Ebisu Station (Tokyo)

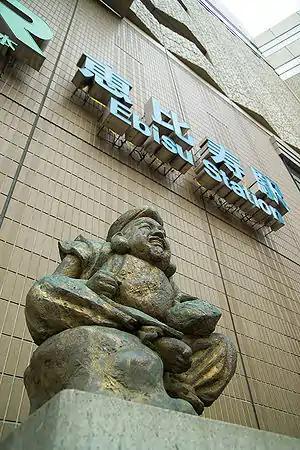
Statue outside Ebisu station

is a railway station in the Ebisu neighborhood of Tokyo's Shibuya ward, operated by East Japan Railway Company (JR East) and the Tokyo subway operator Tokyo Metro. The station is named after Yebisu Beer, which was once brewed in an adjacent brewery, and which is itself named for the Japanese deity Ebisu.